Ōnogō Station

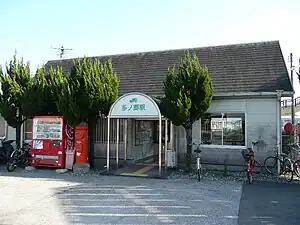
Ōnogō Station in 2008

is a passenger railway station located in the city of Susaki, Kōchi Prefecture, Japan. It is operated by JR Shikoku and has the station number "K17".